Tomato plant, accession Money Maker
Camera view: bottom (45 deg); turntable rotation: 270 degrees
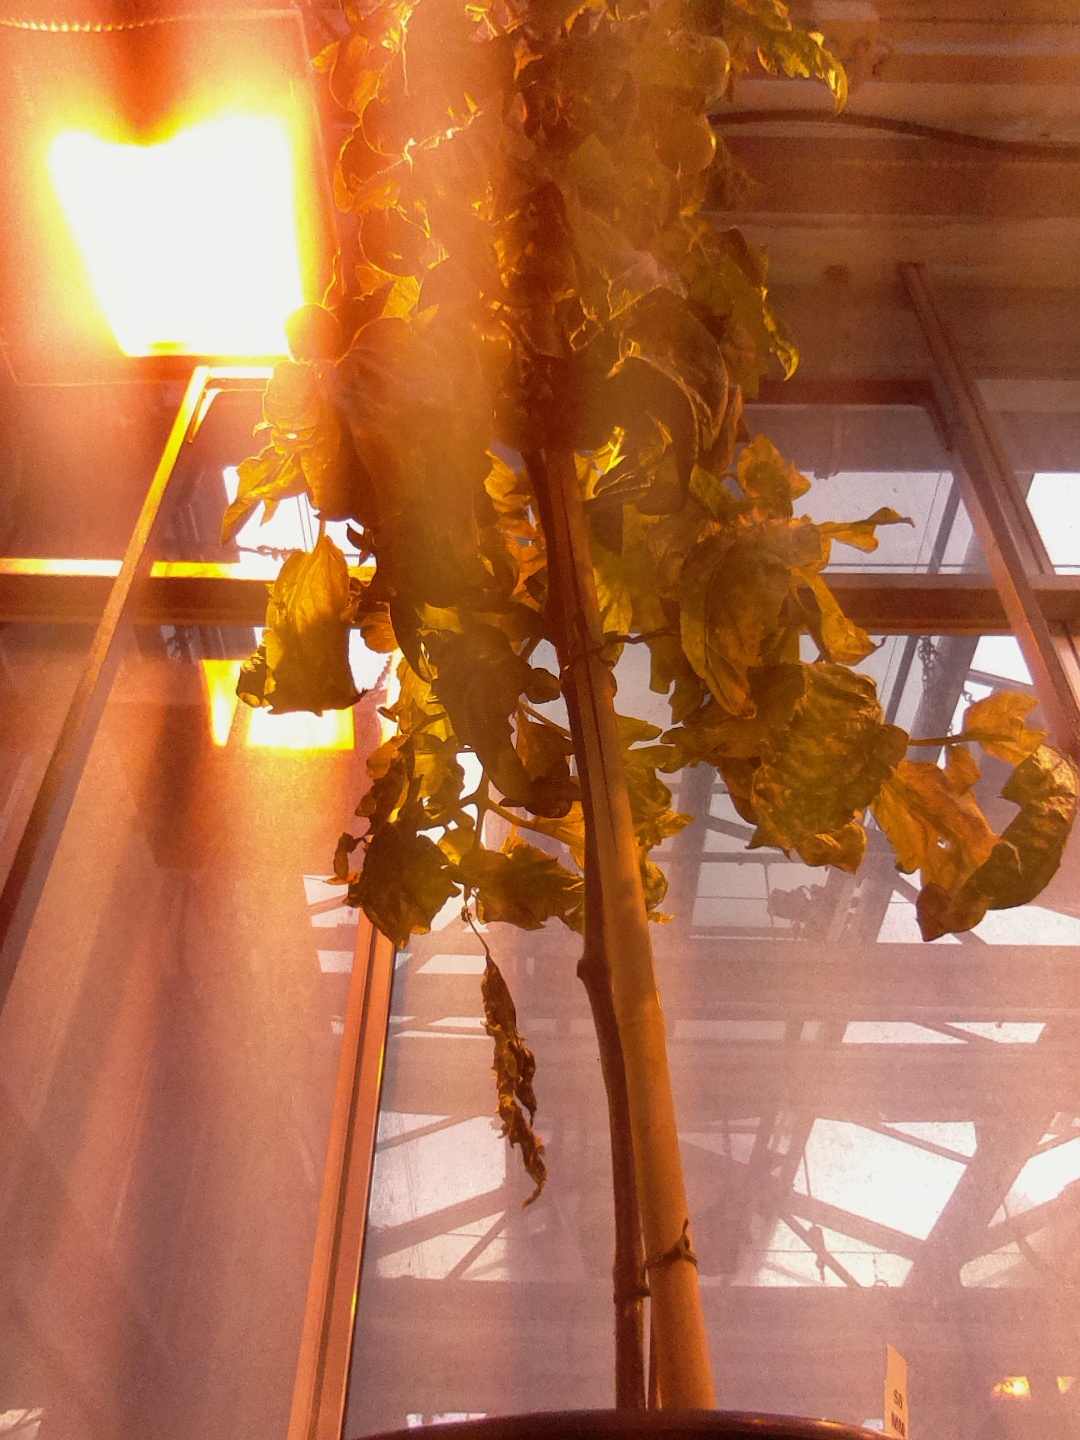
BBCH growth stage 75: 50%-60% of final fruit size